Joz Norris

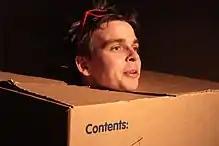
Norris at the Edinburgh Fringe in 2016

Josiah Norris (born 1989) is a British alternative comedian, comic actor and screenwriter.